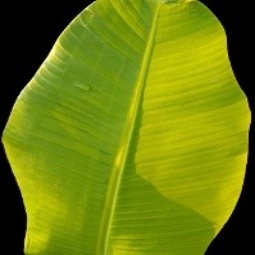
Label: Healthy